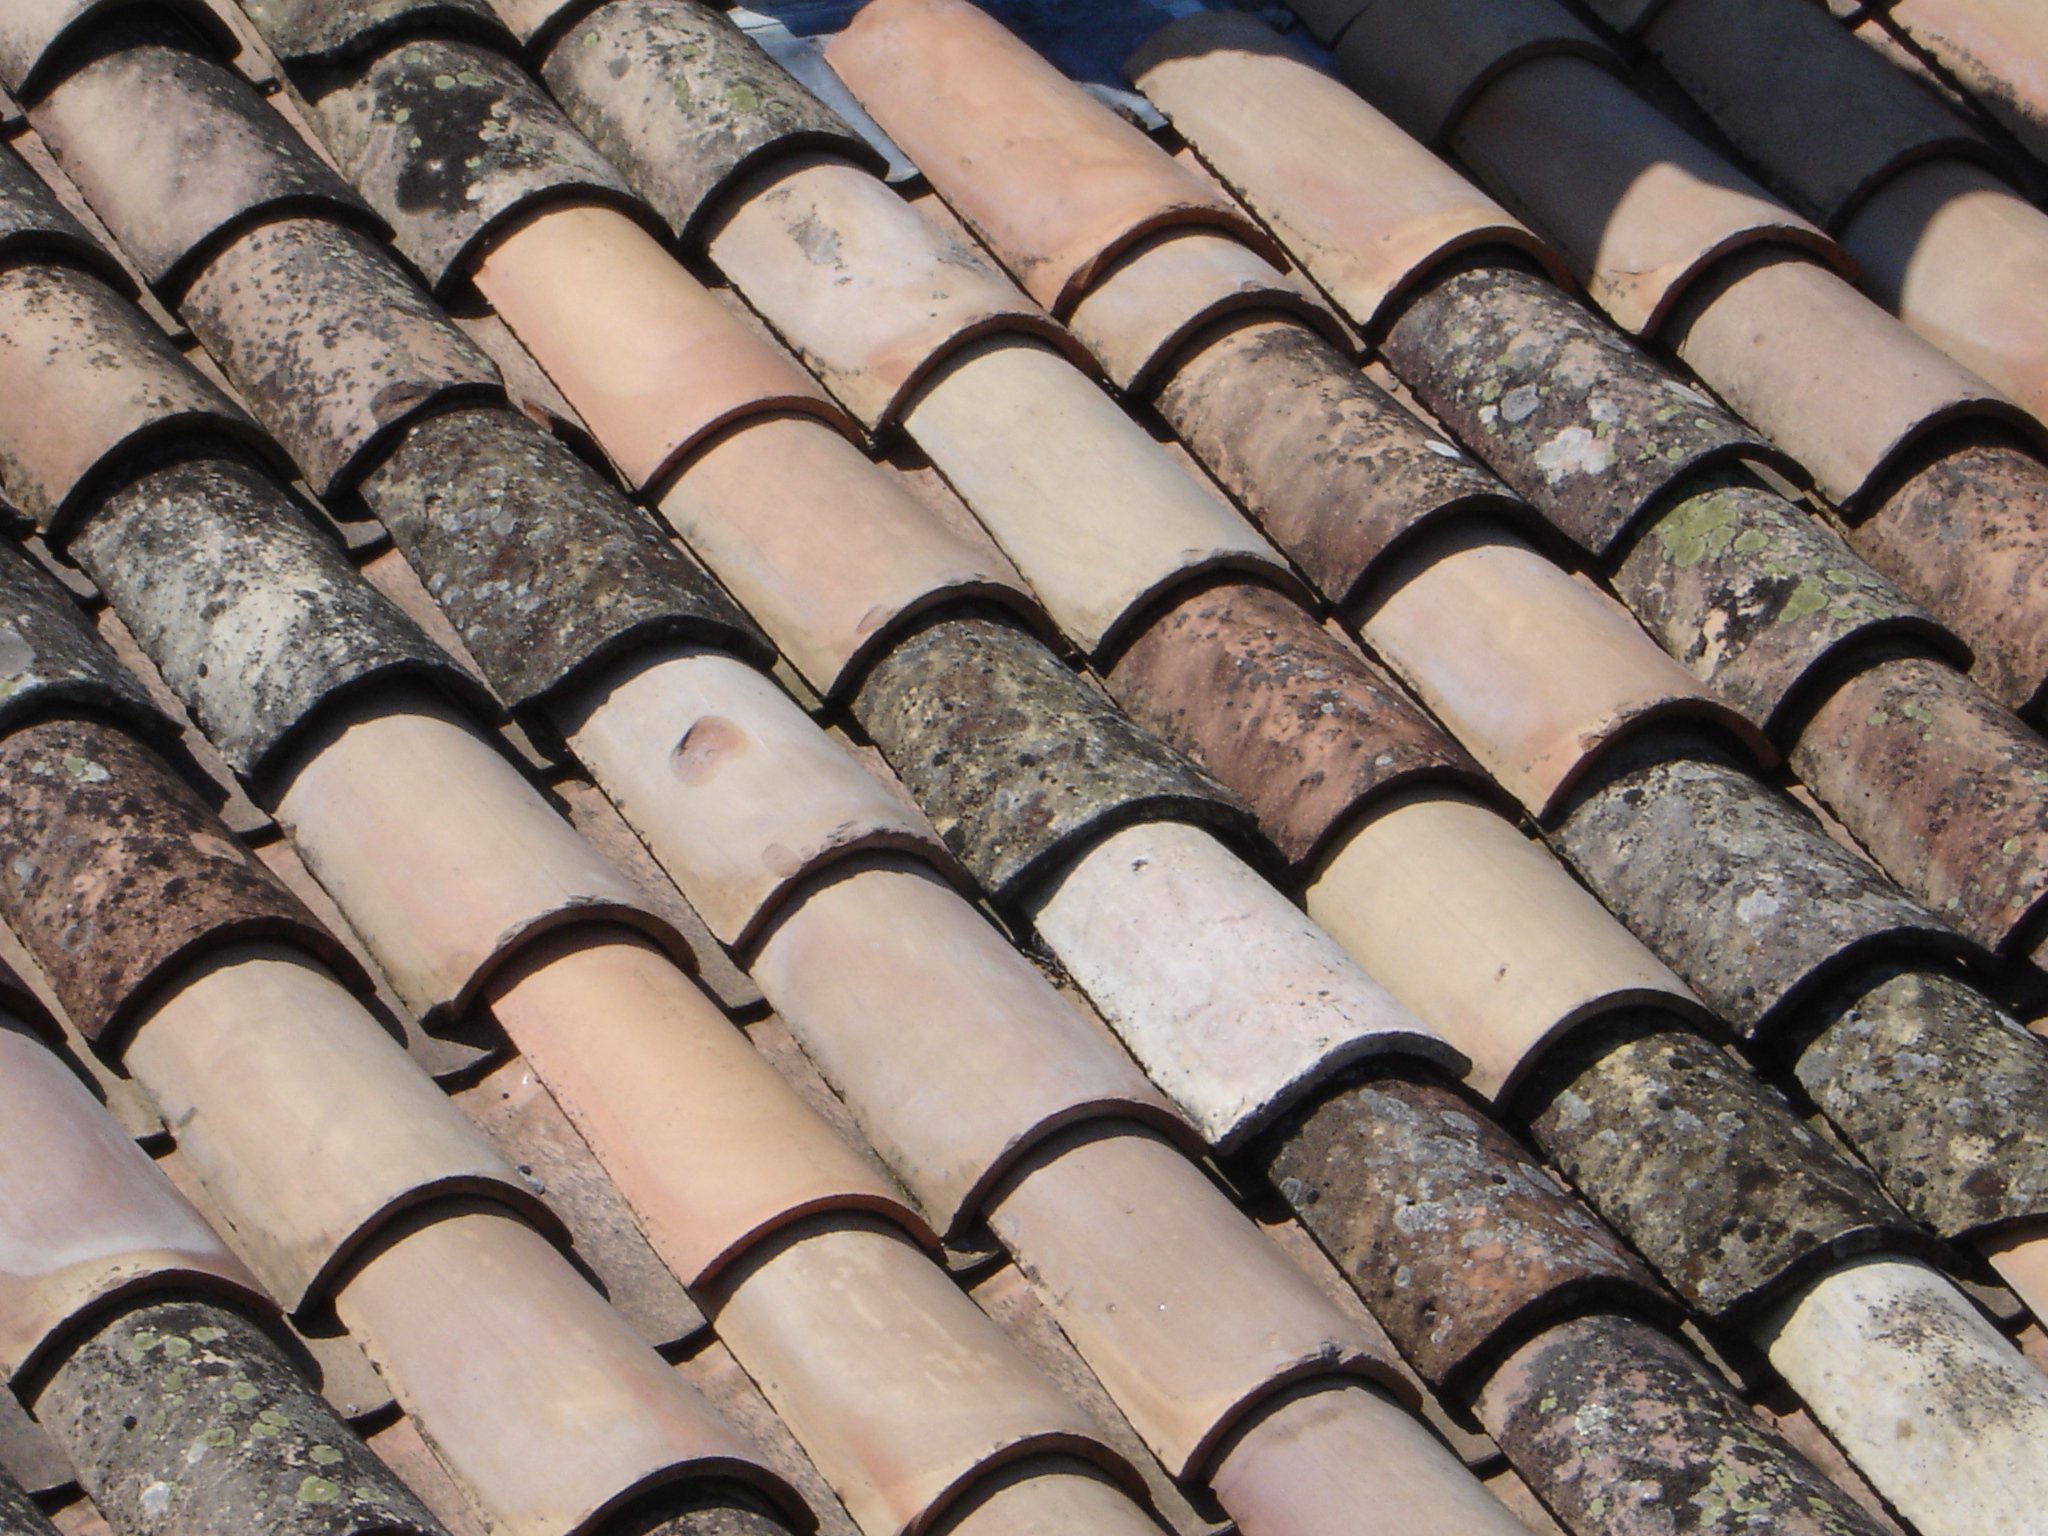
architecture, wood, roof, home, wall, pattern, brick, material, interior design, roofing, iron, man made object